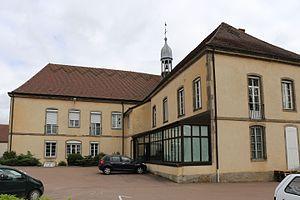
Hôpital de Saulieu, construit au 18e siècle.
Saulieu est une commune française située dans le département de la Côte-d'Or en région Bourgogne-Franche-Comté.